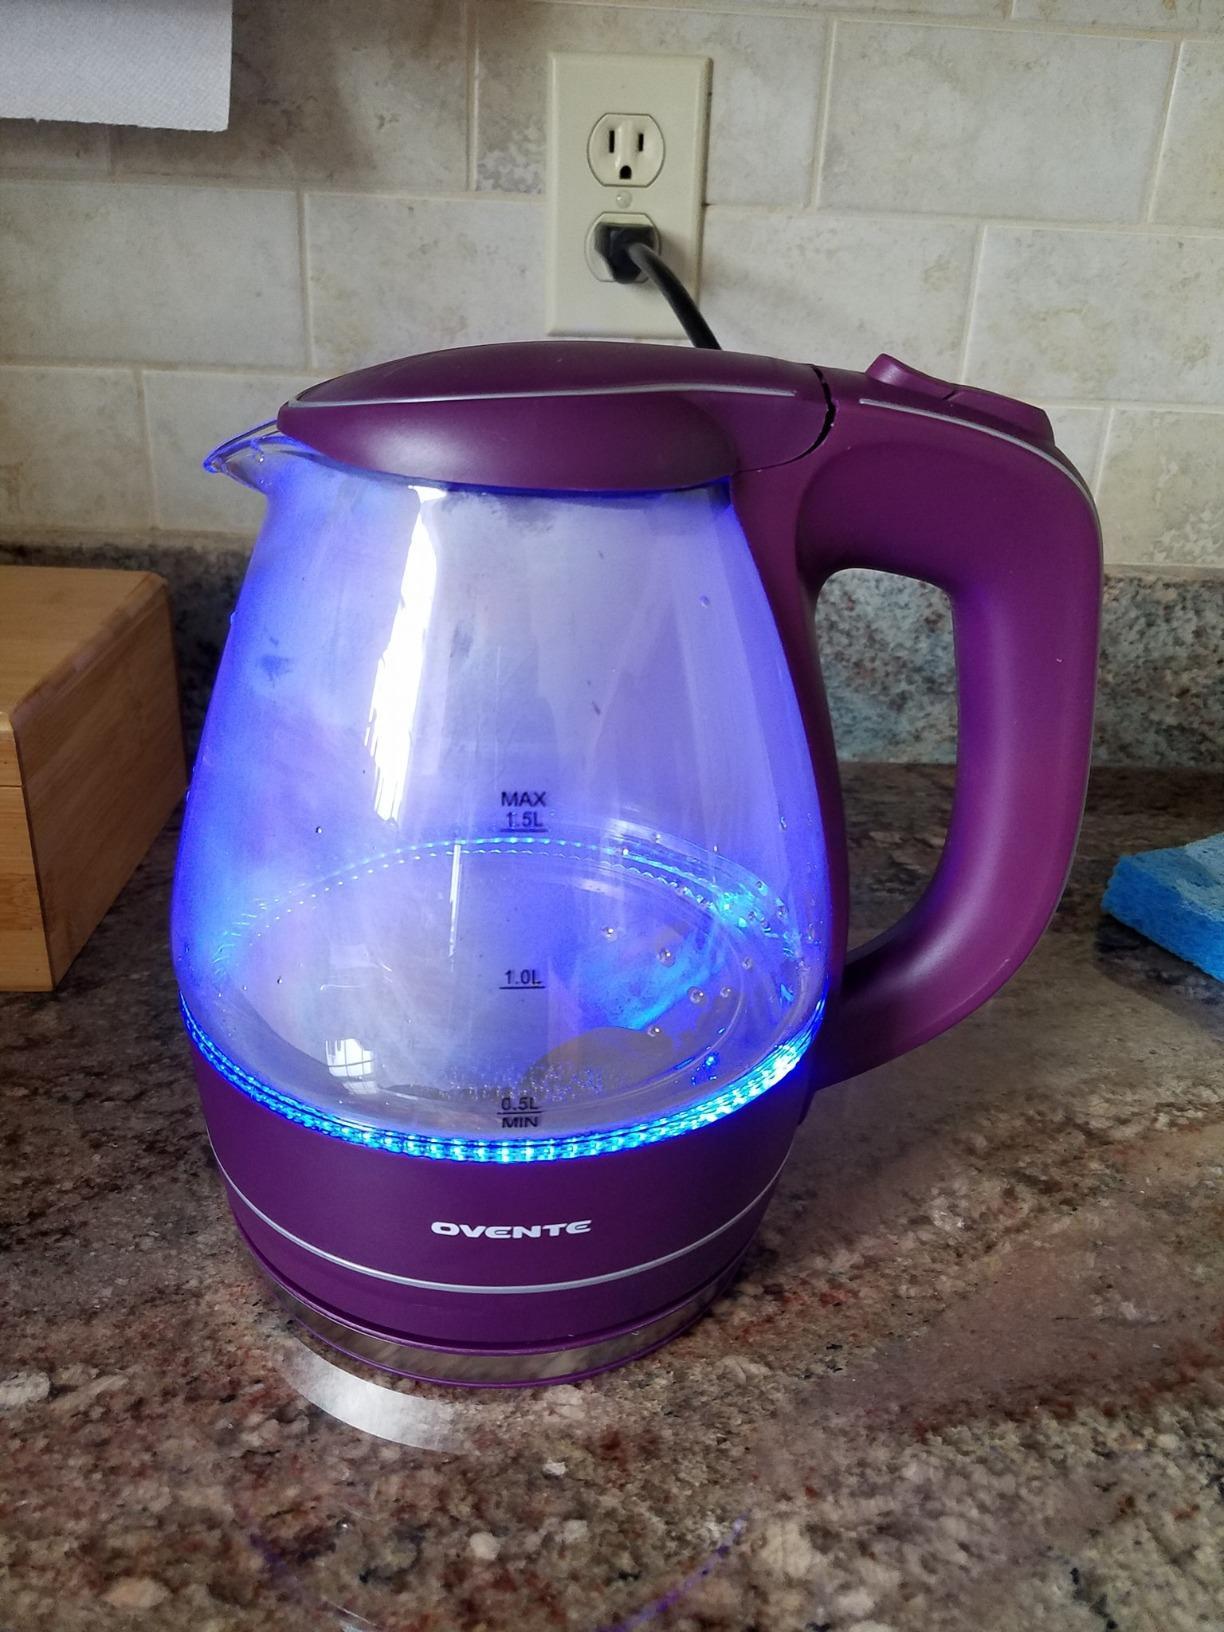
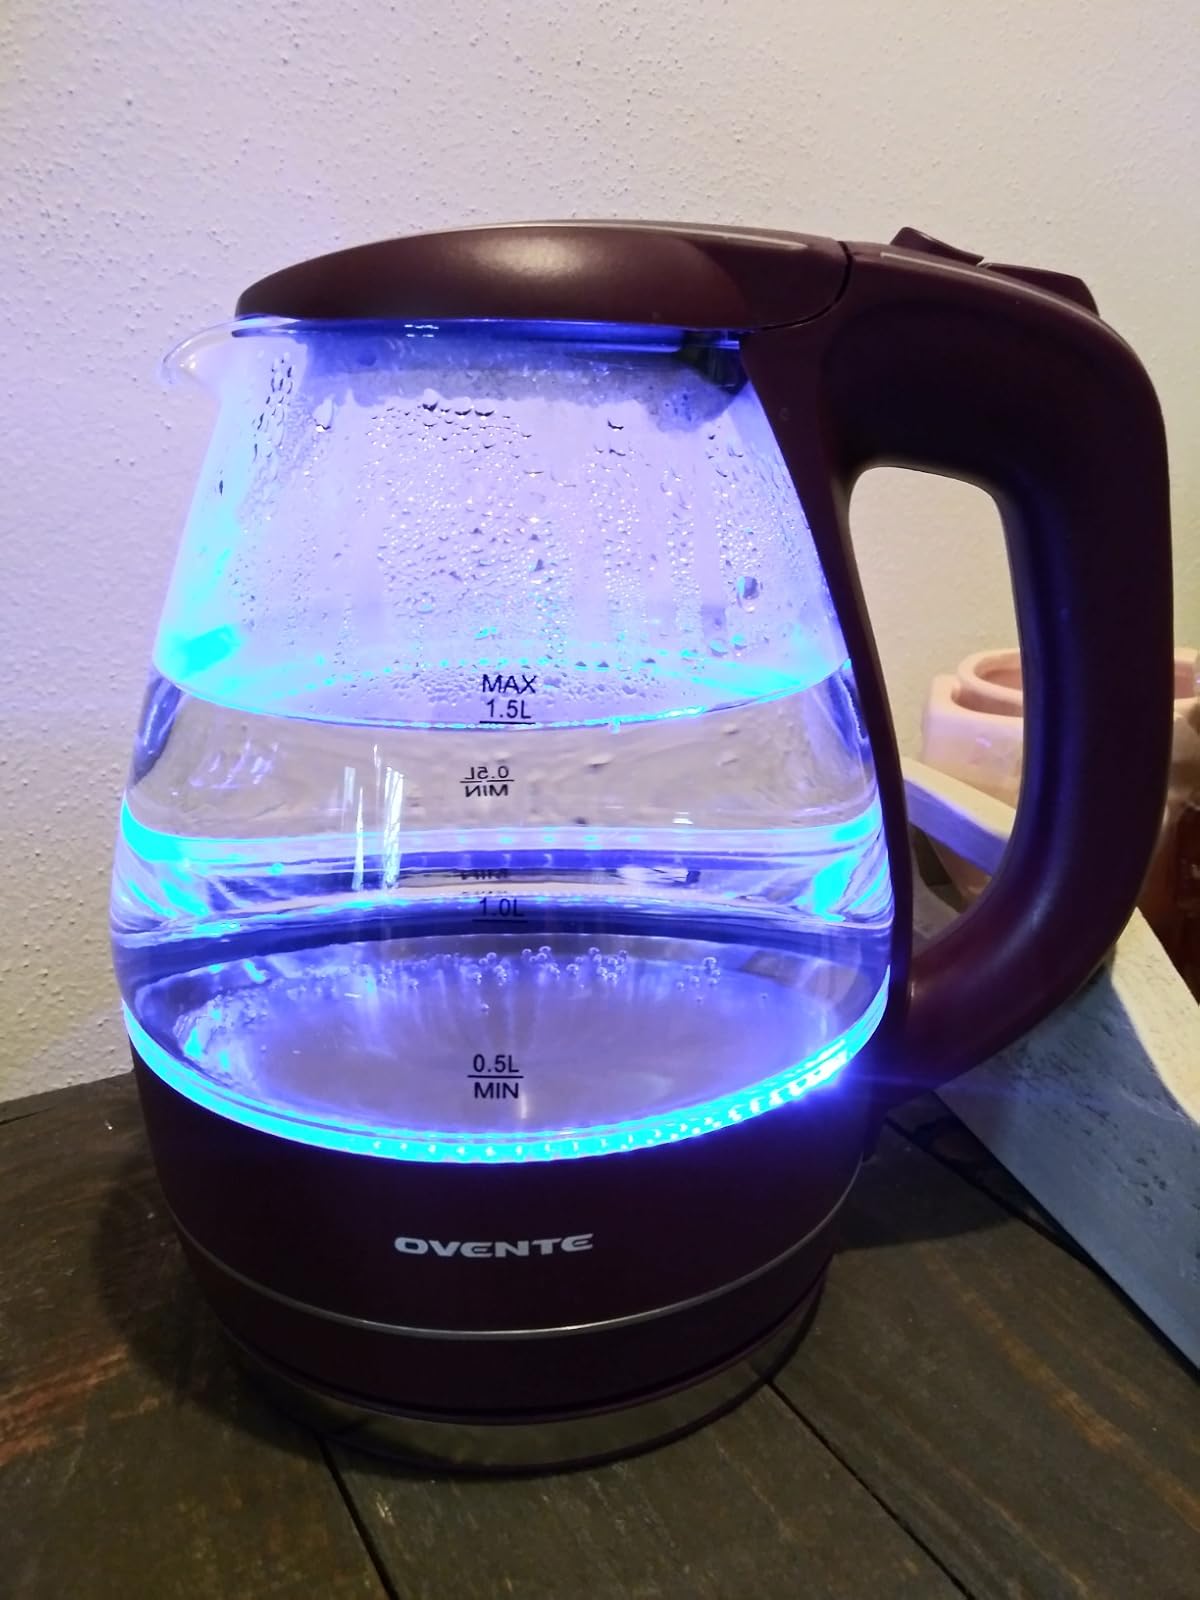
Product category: items_kettle
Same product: yes